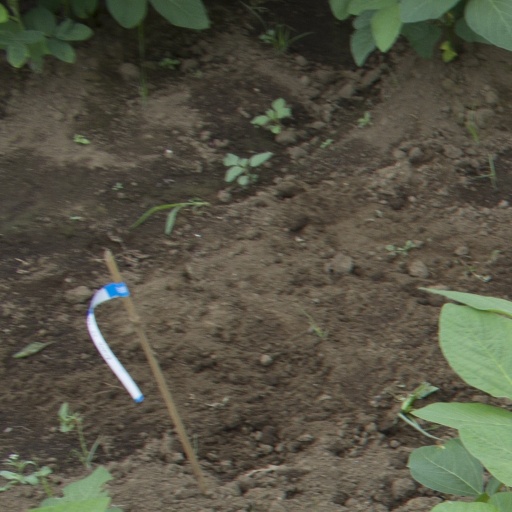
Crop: soybean